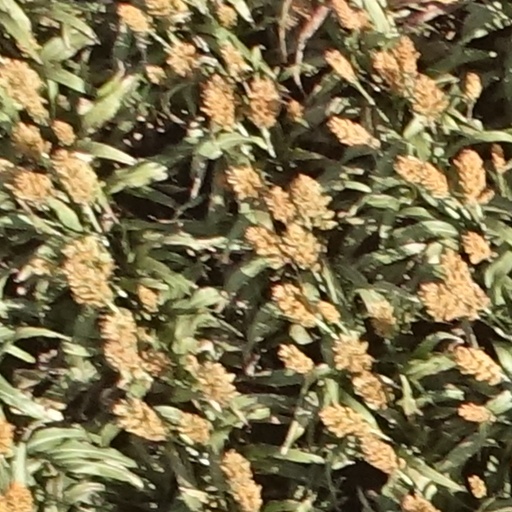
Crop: sorghum